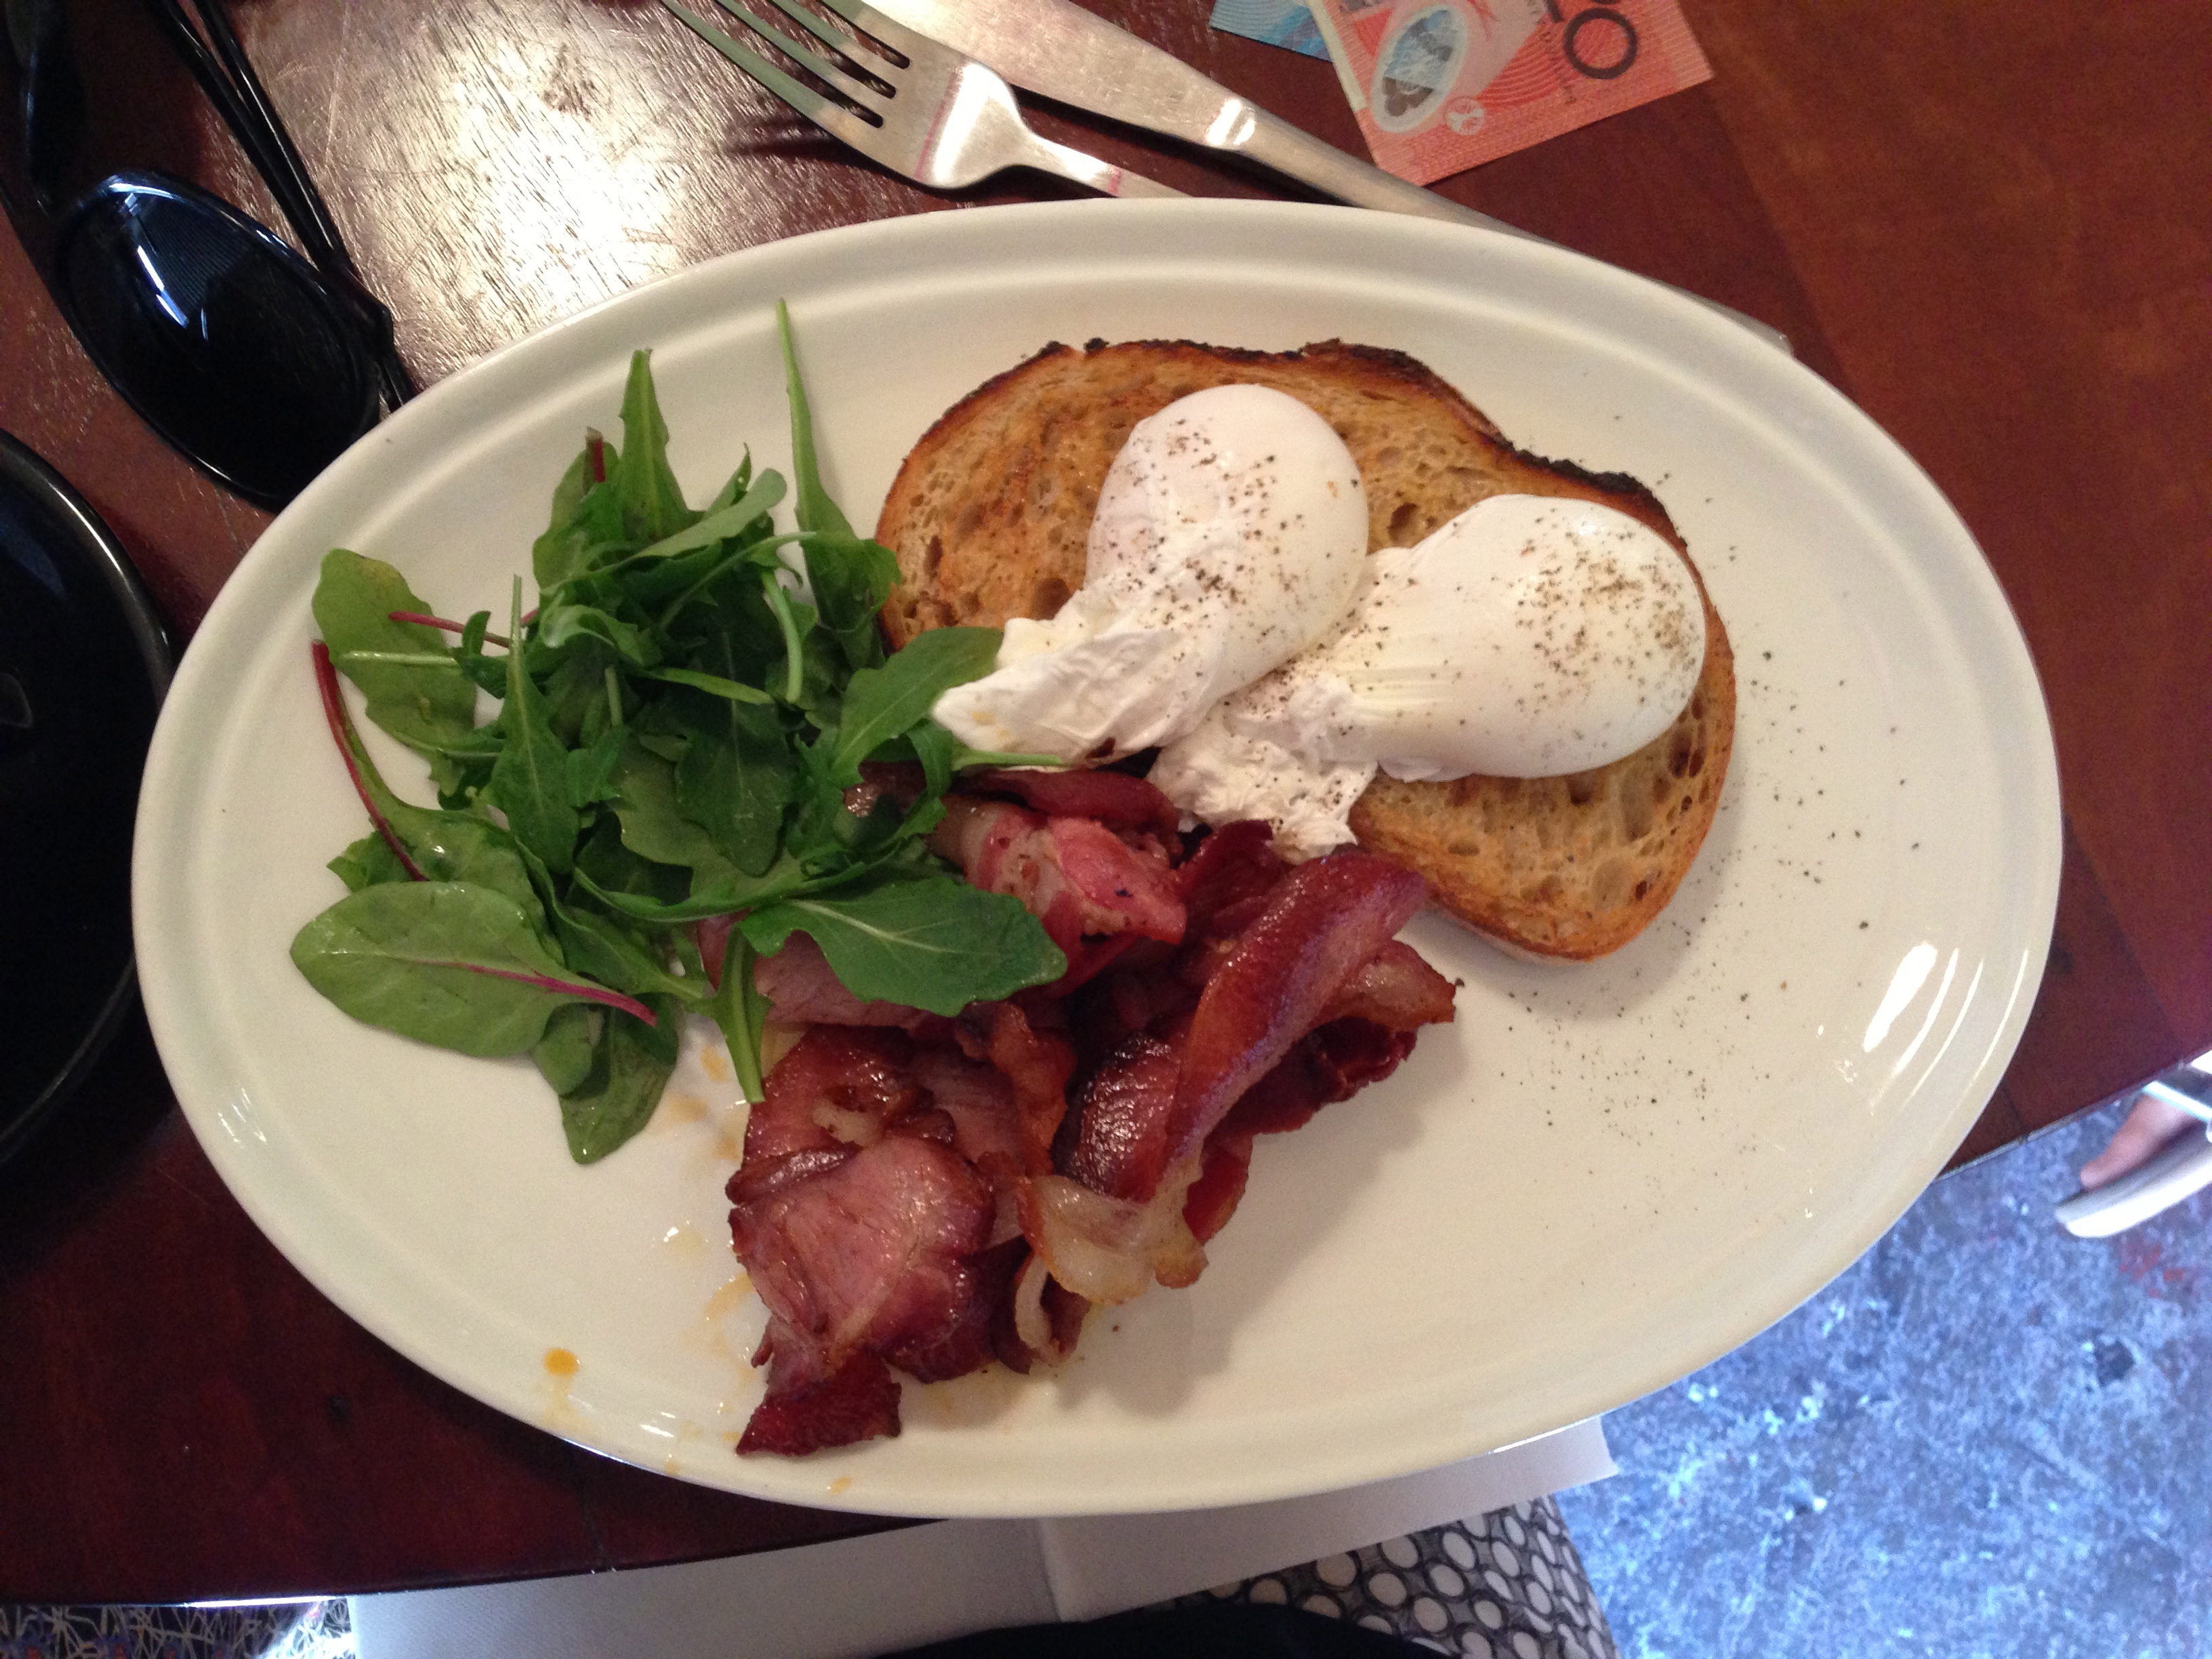
restaurant, dish, meal, food, salad, breakfast, gourmet, meat, lunch, cuisine, delicious, bread, eggs, ham